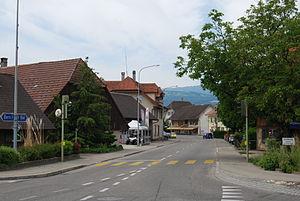
Aegerten est une commune suisse du canton de Berne, située dans l'arrondissement administratif de Bienne.